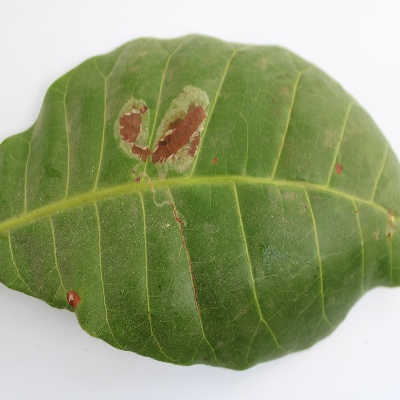
Crop: Cashew
Condition: leaf miner